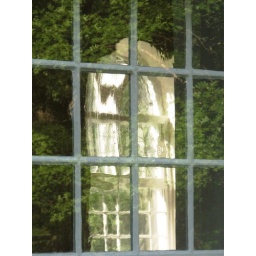
all of these caught the opposite wall window within the reflection